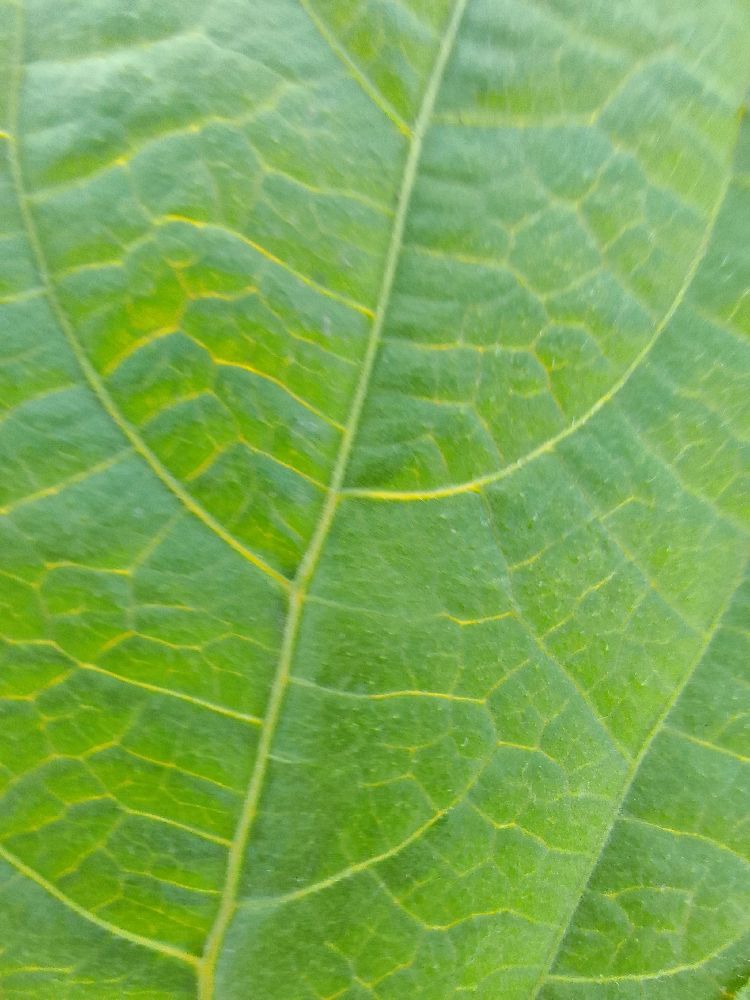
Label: healthy